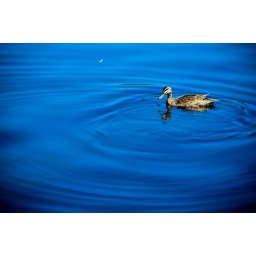
Lone duck in water under River Torrens bridge.